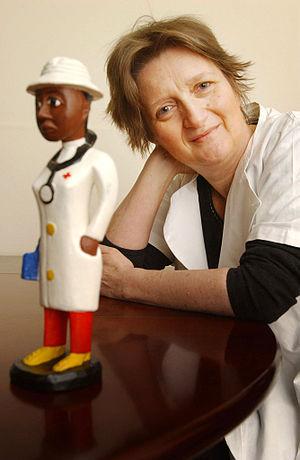
Marleen Temmerman, née le 24 mars 1953 à Lokeren, est une obstétricienne et femme politique belge flamande, membre du Sp.a.